Cavalry Scout (film)

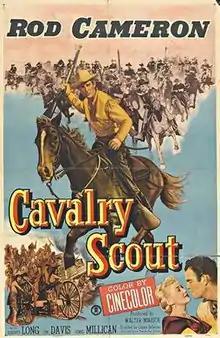
Theatrical release poster

Cavalry Scout is a 1951 American Western film directed by Lesley Selander and starring Rod Cameron, Audrey Long and Jim Davis.